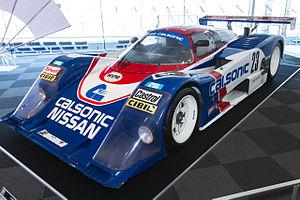
La Nissan R88C est une voiture de course du FIA Groupe C dont le but est de participer à des épreuves du championnat du monde des voitures de sport, du championnat du Japon de sport-prototypes ainsi qu'aux 24 Heures du Mans. Quatre voitures ont été assemblées spécifiquement pour Nissan, à partir des châssis de Nissan R86V et Nissan R87E.
Le Championnat du Japon de sport-prototypes 1988 est la 6ᵉ saison du Championnat du Japon de sport-prototypes. Il s'est couru du 3 mars 1988 au 9 octobre 1988, comprenant six épreuves.